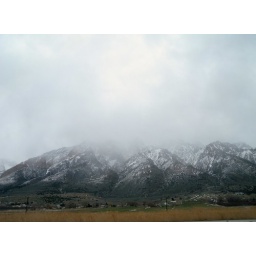
the long fruitless drive in attempt to get my vehicles computer to clear and be ready for inspection